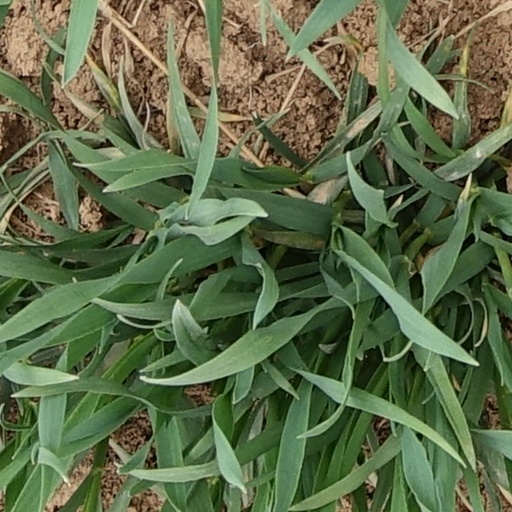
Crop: wheat